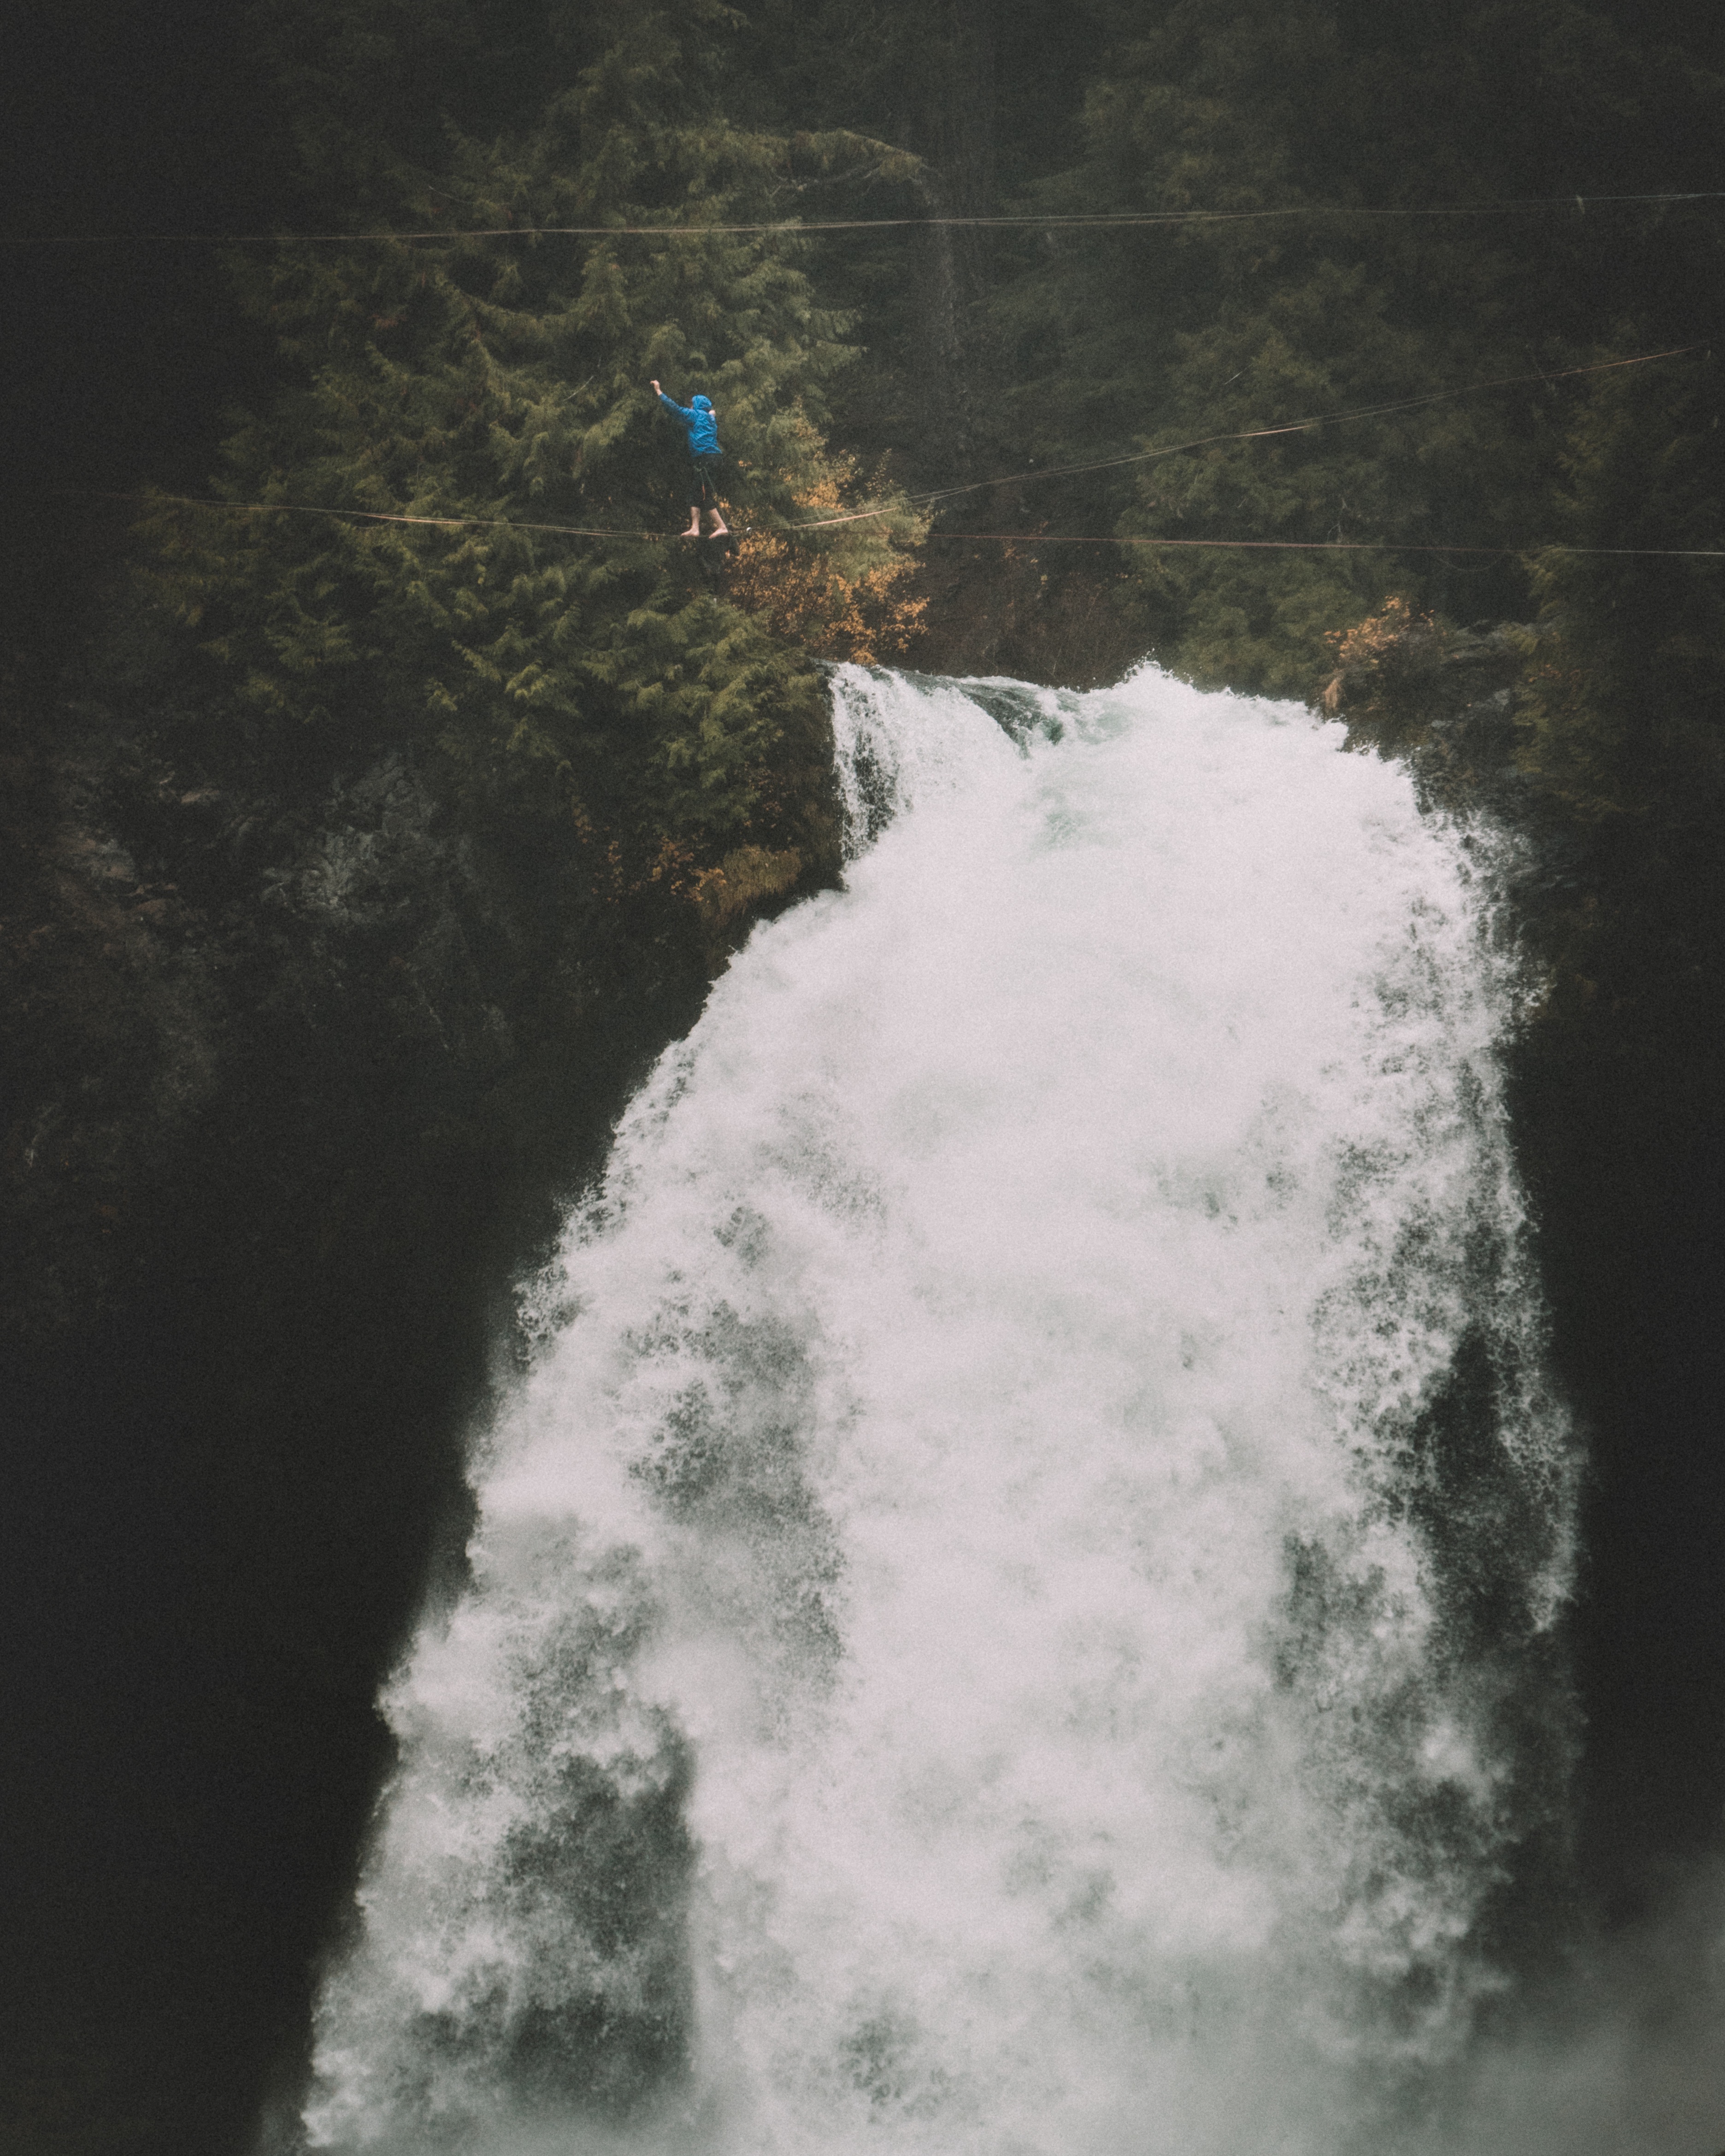
sea, water, rock, waterfall, snow, winter, wave, river, ice, reflection, rapid, water feature, atmospheric phenomenon, wind wave